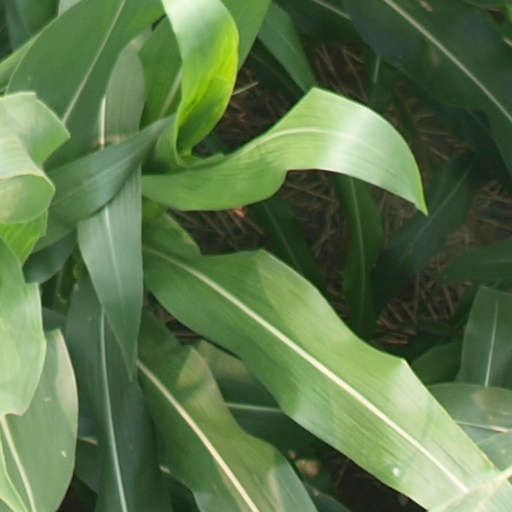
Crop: maize; corn